Palmer-Perkins House

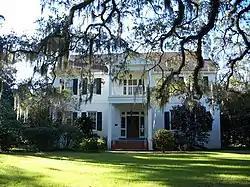

The Palmer-Perkins House is a historic home in Monticello, Florida. It is located at 625 West Palmer Mill Road. On July 10, 1979, it was added to the U.S. National Register of Historic Places.